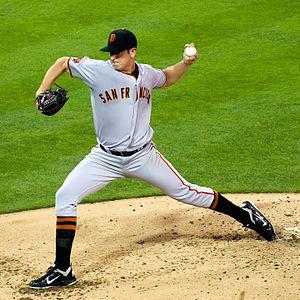
Eric Surkamp est un lanceur gaucher des Athletics d'Oakland de la Ligue majeure de baseball.